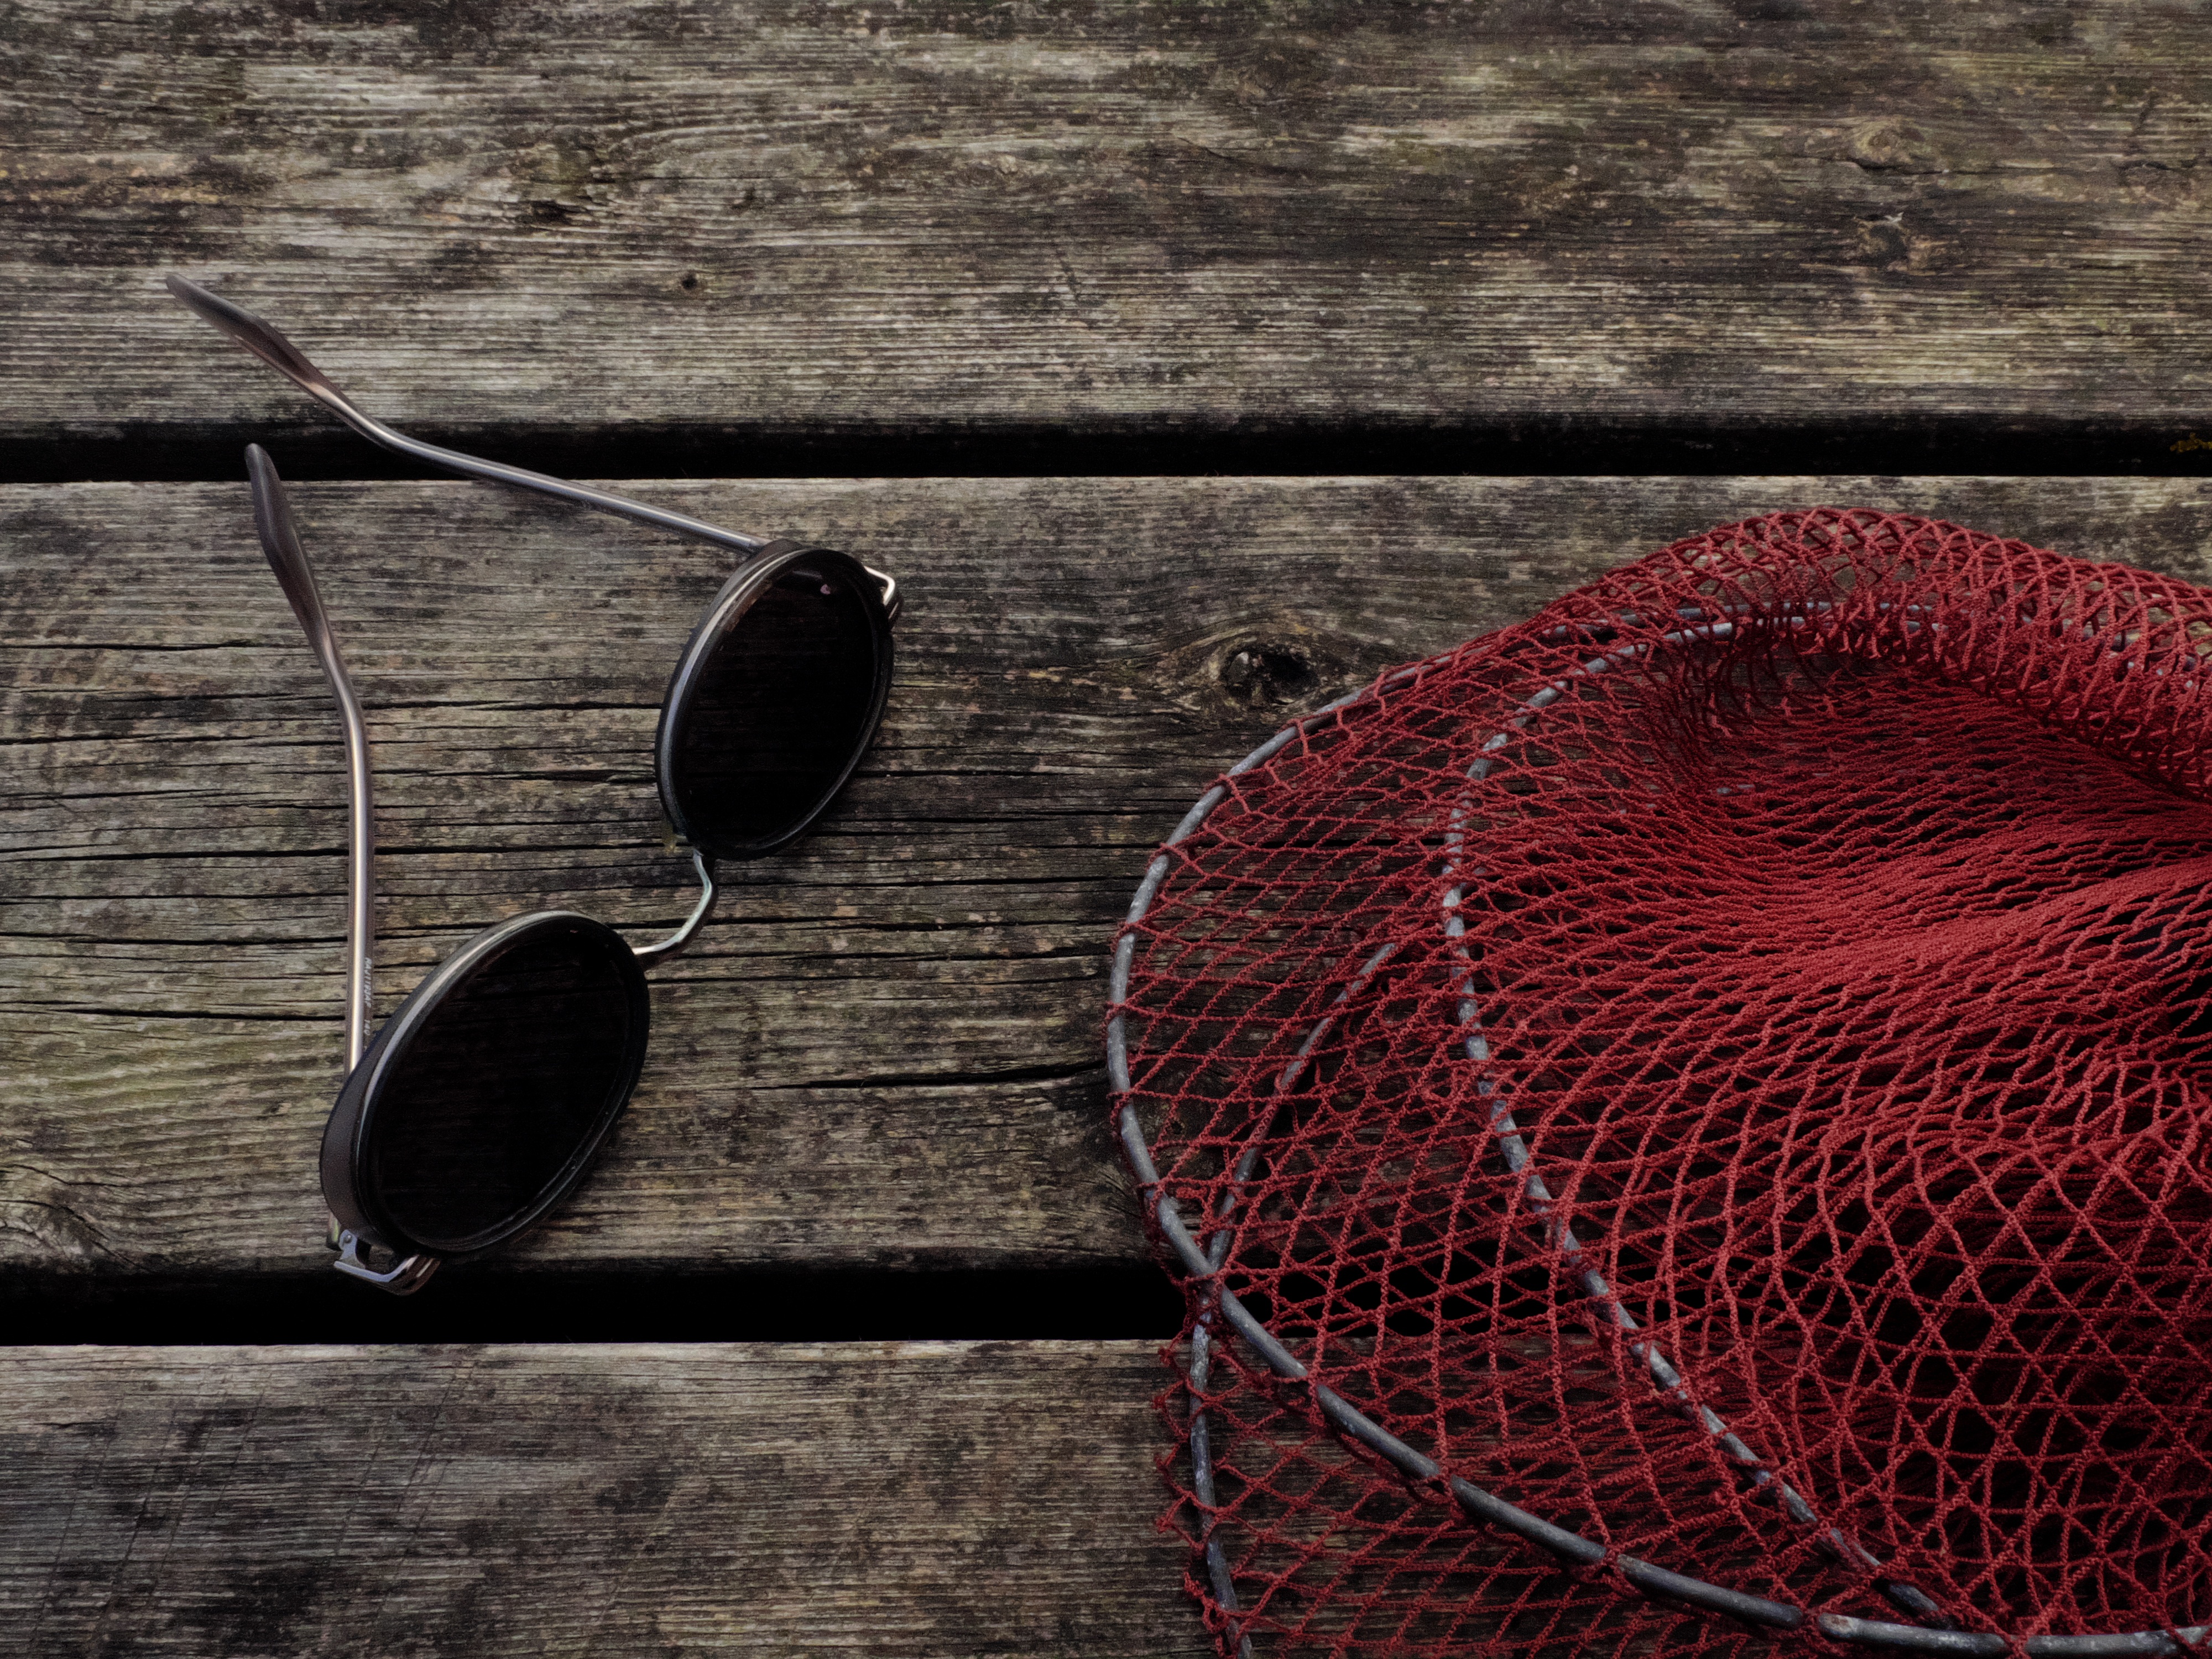
red, material, circle, textile, shape, still life photography